Setsuban Kanri

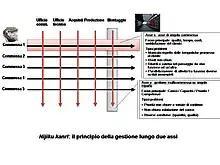
The double perspective of the "setsuban kanri" management approach

a. the X axis represents the made-to-order flow, where attention must be paid to quality, cost, time, and customer satisfaction issues per each order, throughout all work phases – from the order receipt to the delivery to customer.